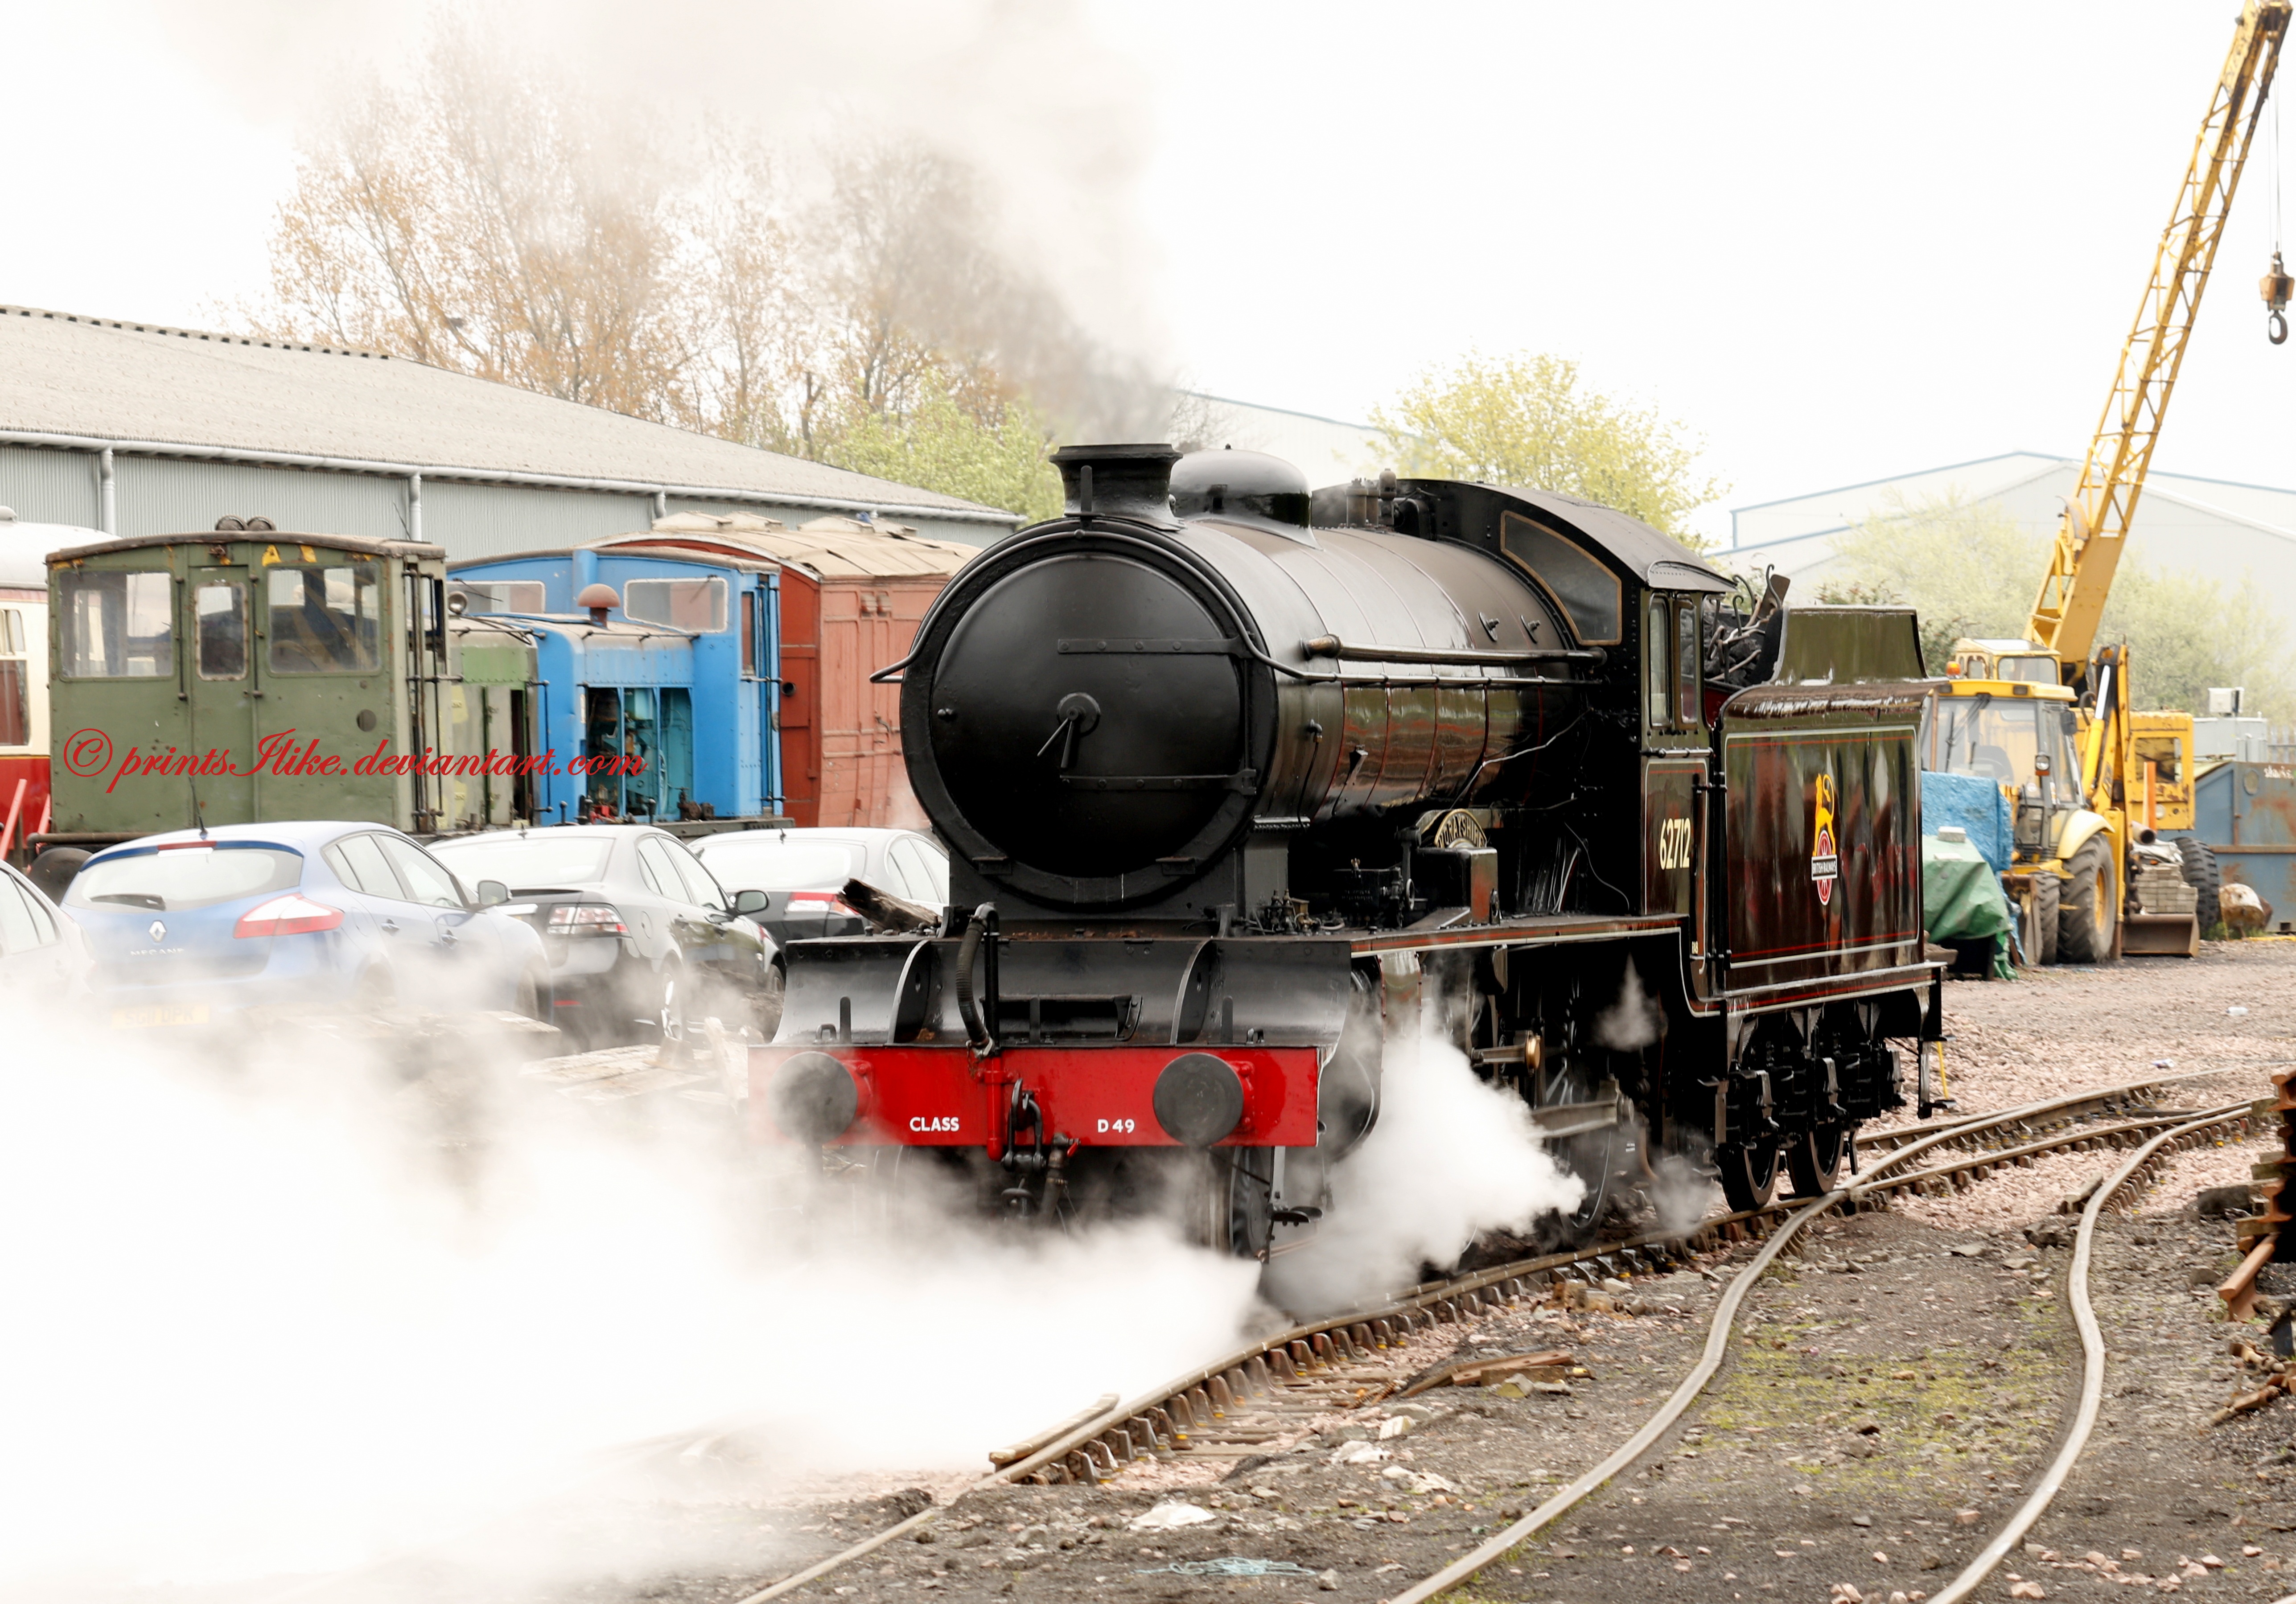
track, railway, railroad, wagon, steam, rail, train, asphalt, travel, transportation, transport, vehicle, metal, station, industrial, machine, freight, power, locomotive, design, engine, carriage, steam engine, classic, fast, rail transport, land vehicle, rolling stock, railroad car